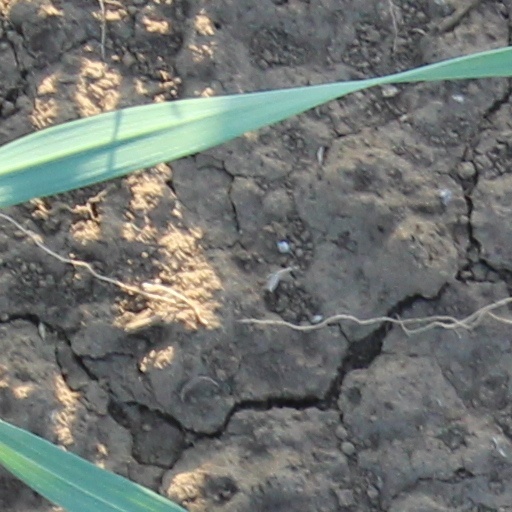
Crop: wheat